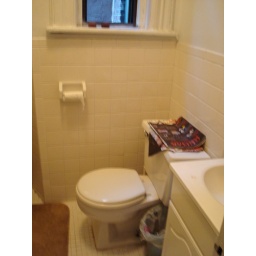
bathroom in 4th floor 9th and willow